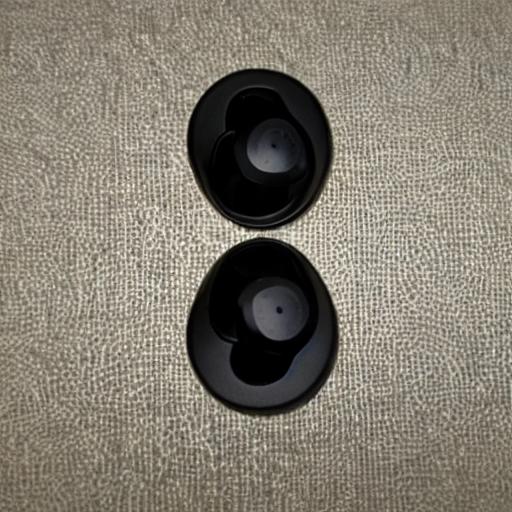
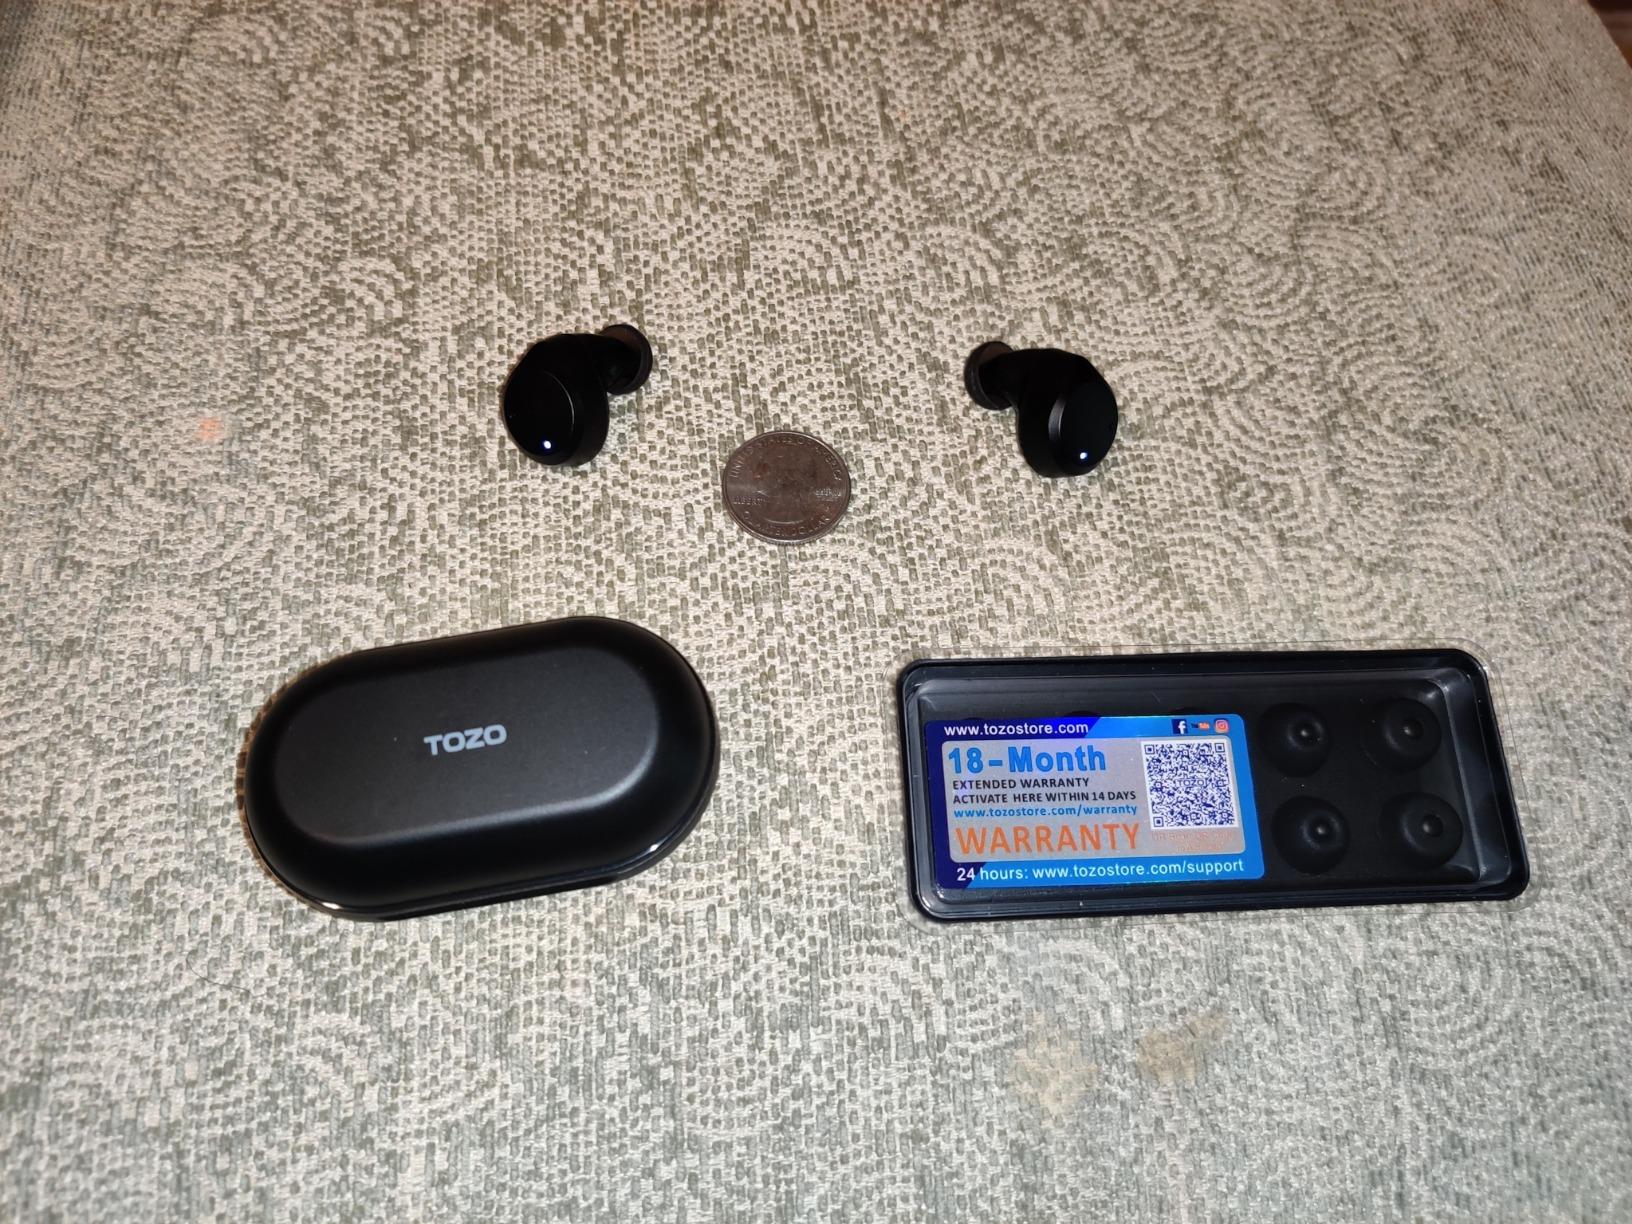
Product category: earbuds
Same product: no